Target angle

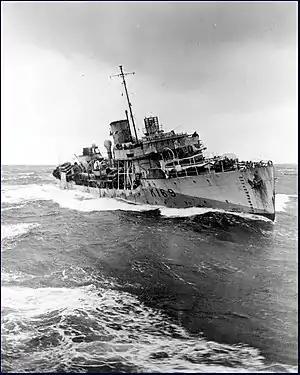
Target angle: 30°  Angle on the bow: Starboard 30°

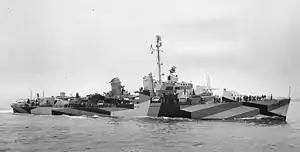
Target angle: 75°  Angle on the bow: Starboard 75°

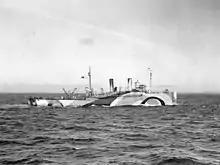
Target angle: 110°  Angle on the bow: Starboard 110°

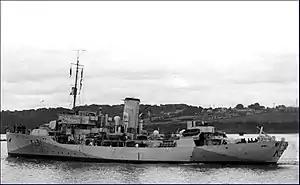
Target angle: 240°  Angle on the bow: Port 120°

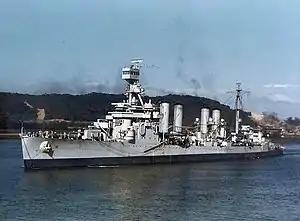
Target angle: 300°  Angle on the bow: Port 60°

Target angle is the relative bearing of the observing station from the vehicle being observed. It may be used to compute point-of-aim for a fire-control problem when vehicle range and speed can be estimated from other information. Target angle may be best explained from the example of a submarine preparing to launch a straight-run (non-homing) torpedo at a moving target ship. Since the torpedo travels relatively slowly, the torpedo course must be set not toward the target, but toward where the target will be when the torpedo reaches it. Target angle is used to estimate target course.